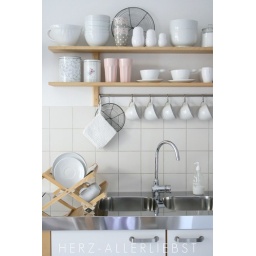
the kitchen is the brightest room in our home